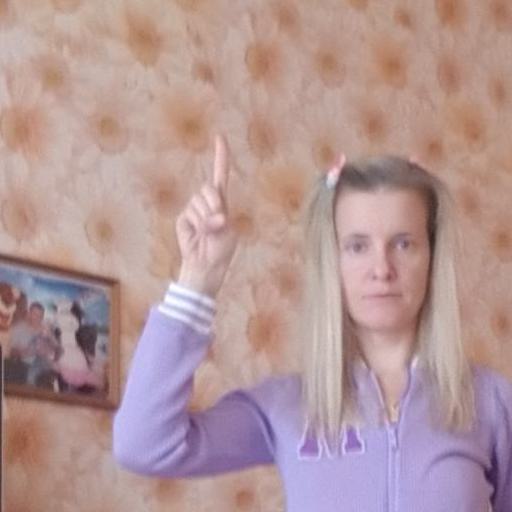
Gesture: one